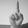
ASL letter: D